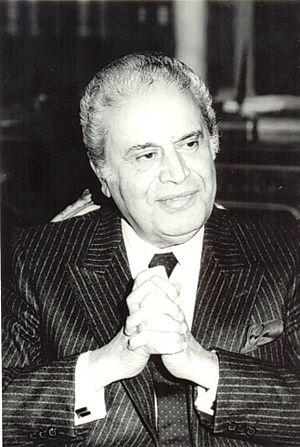
Le gouvernement Zine el-Abidine Ben Ali est le septième gouvernement tunisien formé après l'indépendance et le cinquième formé après la restauration du poste de Premier ministre. Son chef, Zine el-Abidine Ben Ali, est nommé Premier ministre le 2 octobre 1987 et assure sa fonction jusqu'au 7 novembre 1987, date à laquelle il accède à la présidence de la République grâce à un coup d'État.
Hédi Mabrouk, né le 7 avril 1921 à Monastir et décédé le 15 juin 2000, est un diplomate et homme politique tunisien.
Le ministère des Affaires étrangères est un ministère tunisien chargé de la politique étrangère nationale et des relations avec les pays et organisations, telles que l'Union européenne ou l'Organisation des Nations unies.